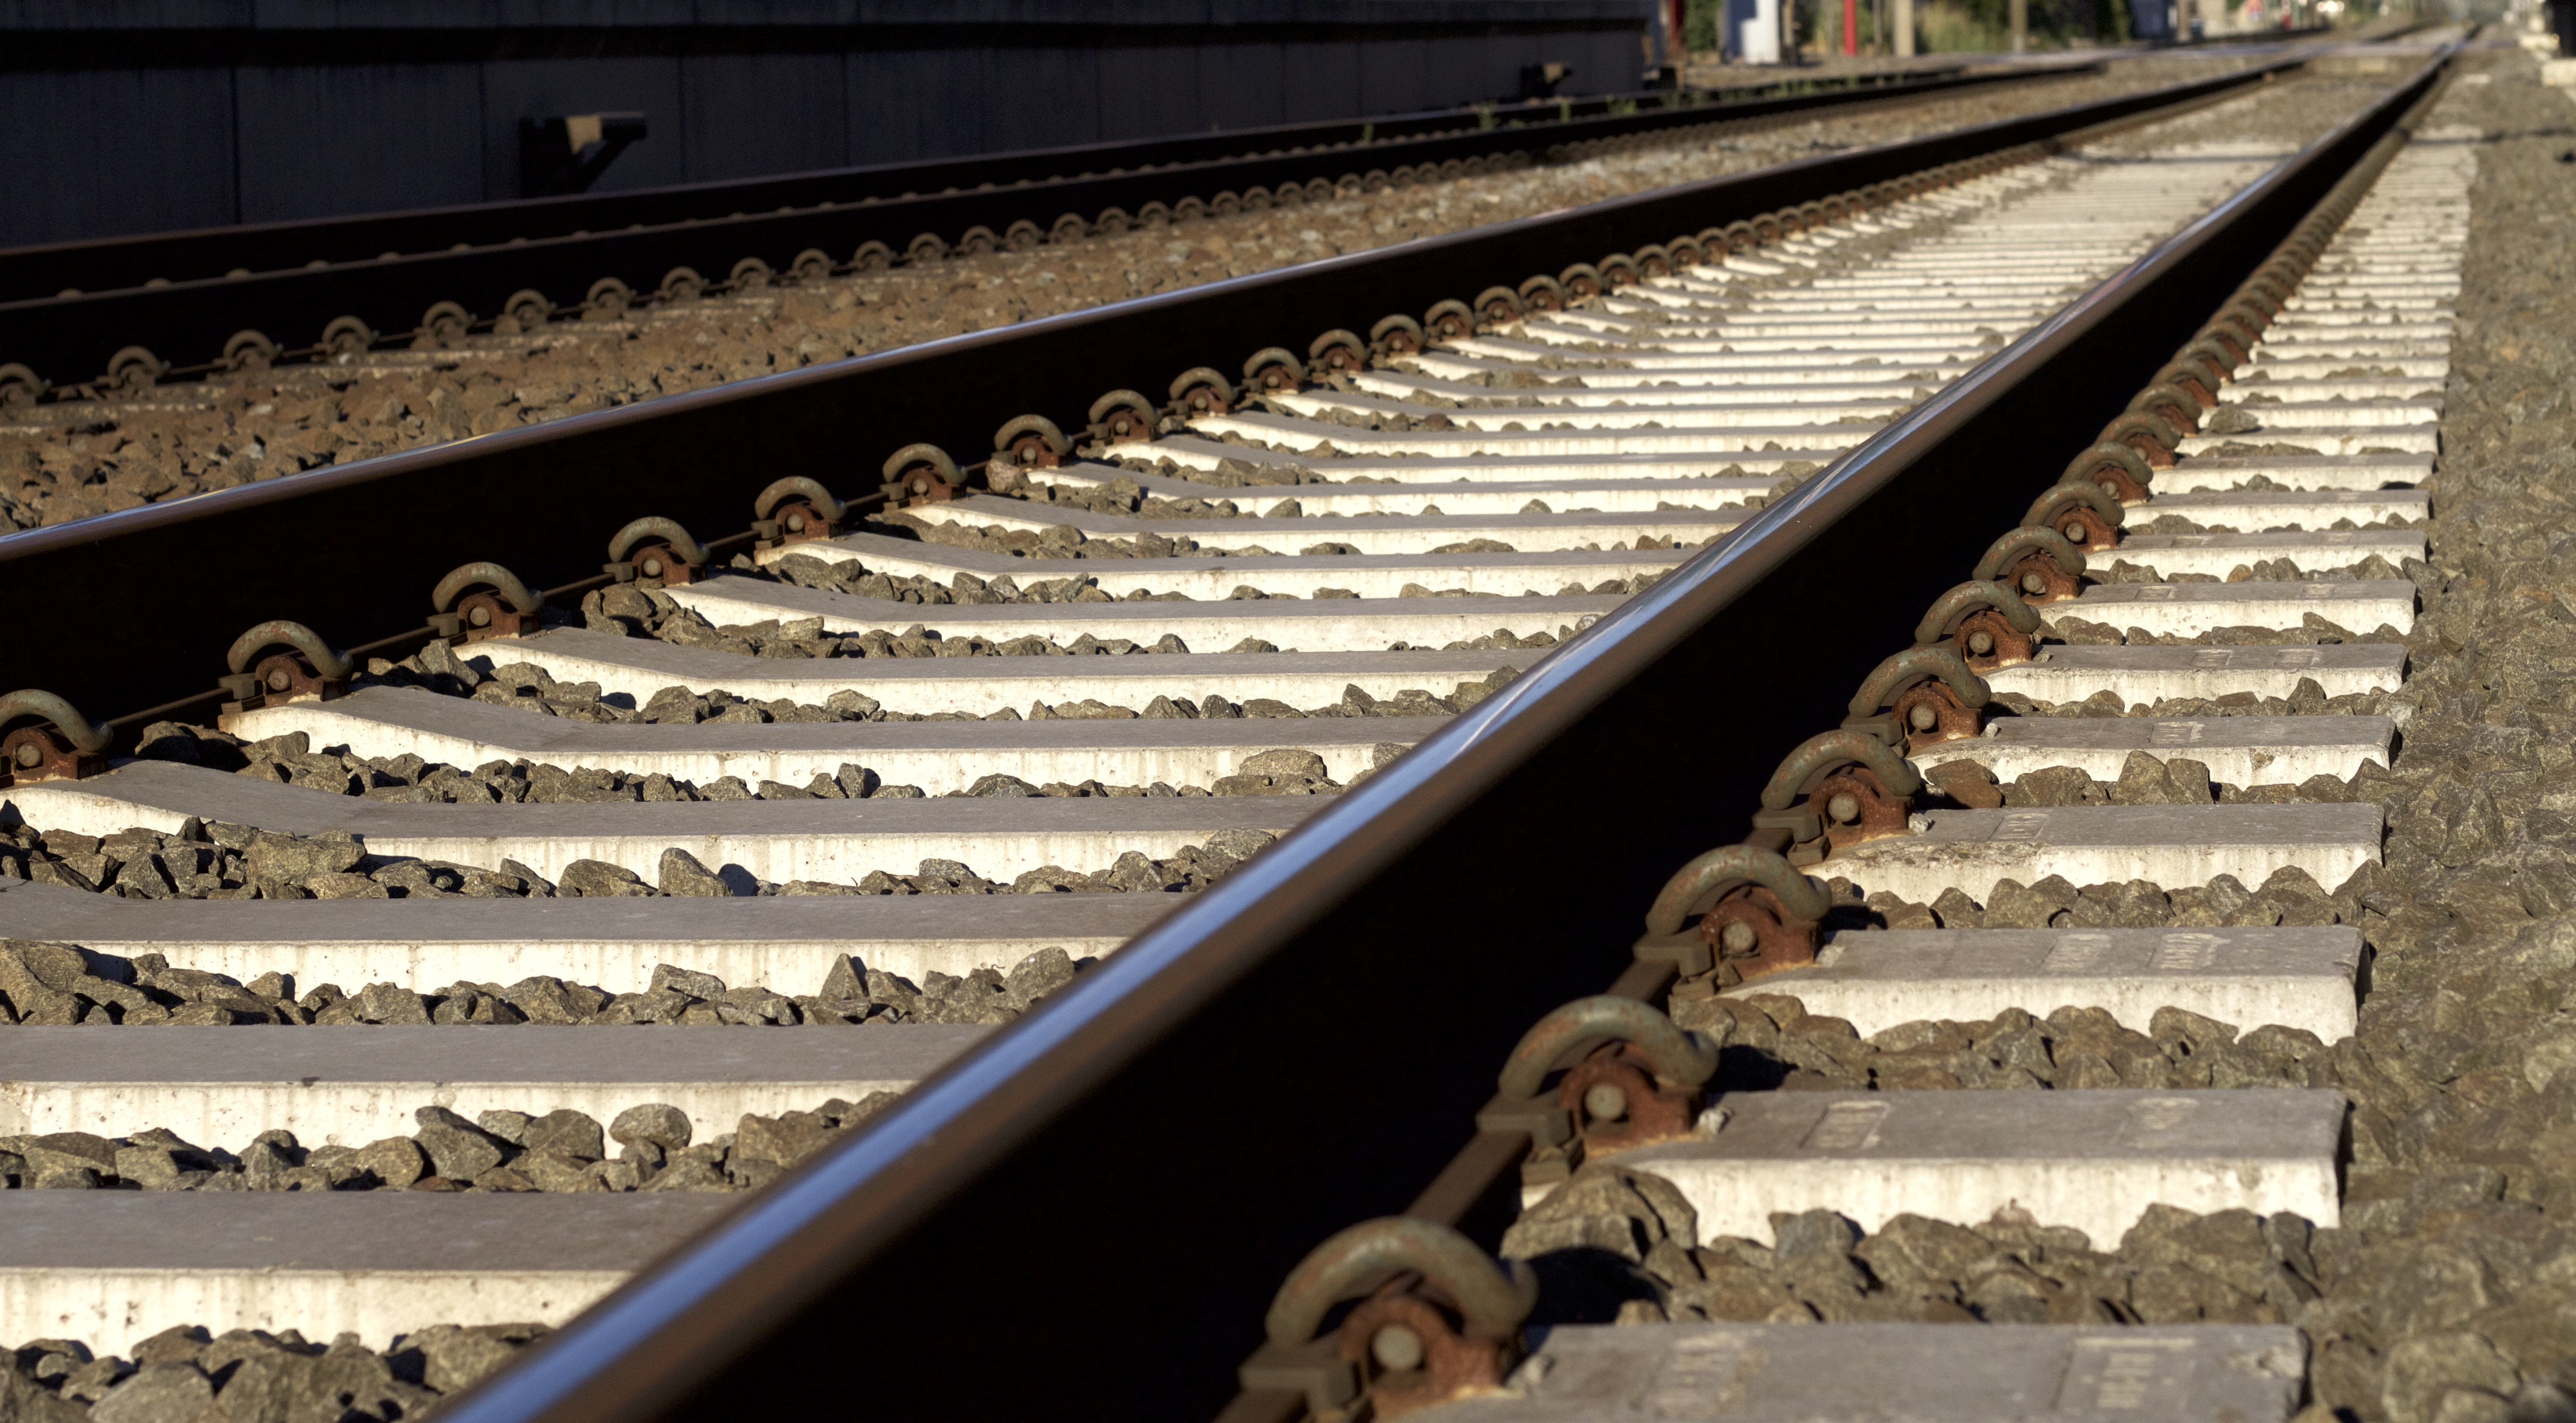
track, railway, train, steel, transport, vehicle, metal, close up, rocks, tracks, stones, rails, railroads, train tracks, railway line, railway track, transportation system